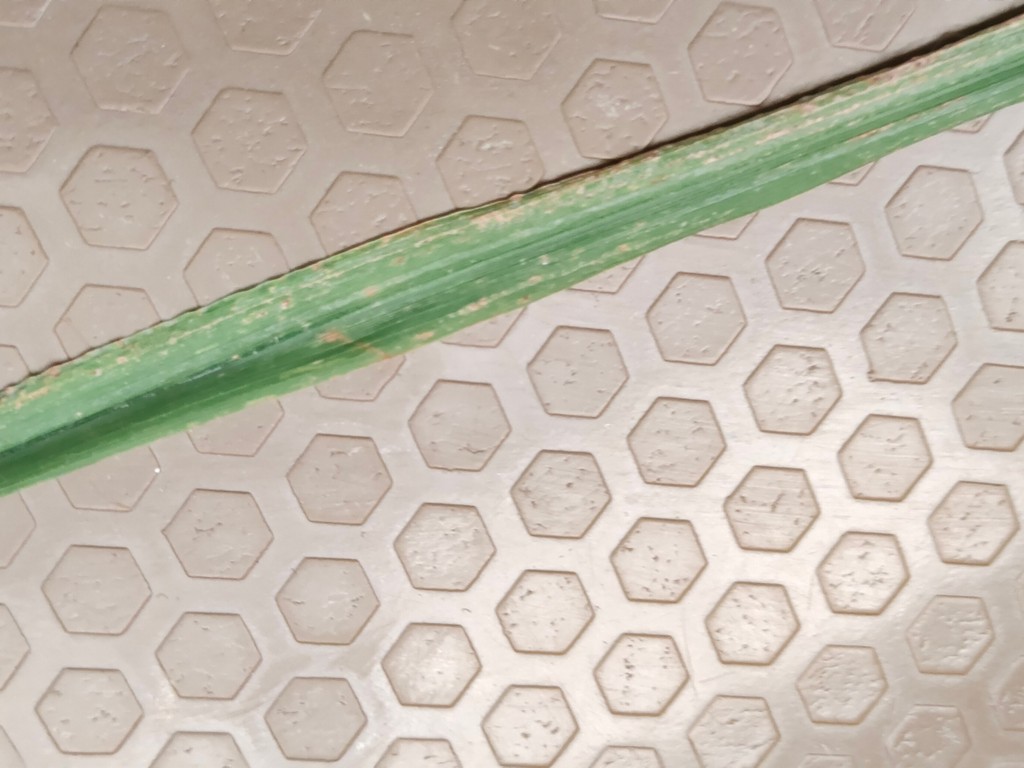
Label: Unhealthy